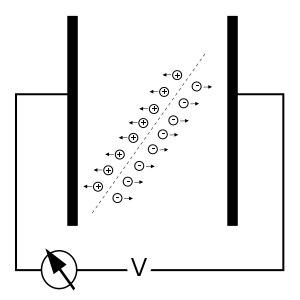
Une chambre d'ionisation est un détecteur de particules qui repère le passage d’une particule en mesurant la charge totale des électrons et des ions produits lors de l’ionisation du milieu gazeux par la particule. Elles se sont développées après l'établissement de la théorie de Bragg–Gray en 1935.